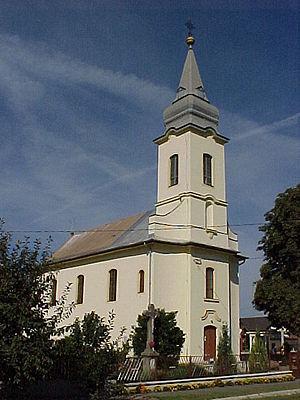
Ramocsaháza est un village et une commune du comitat de Szabolcs-Szatmár-Bereg en Hongrie.